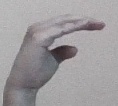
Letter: jeem